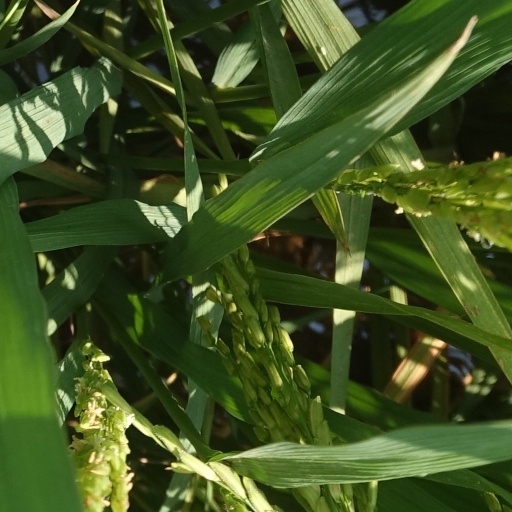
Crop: rice